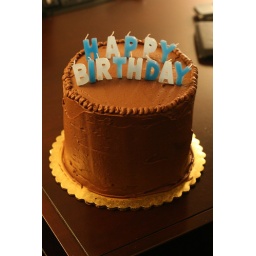
happy bday cake from flying apron bakery in seattle